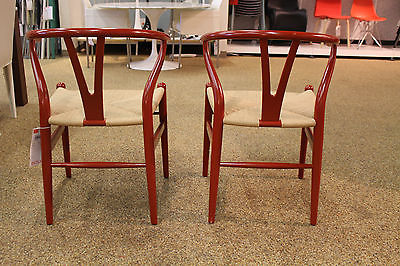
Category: chair